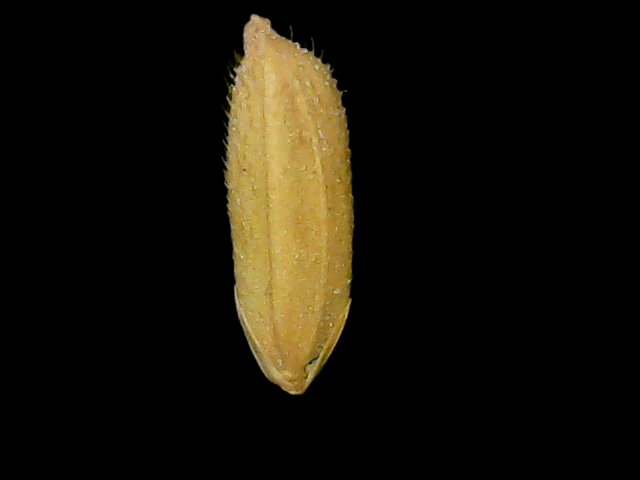
Rice variety: Binadhan17